2017 UNOH 200

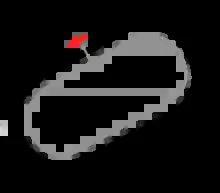
The layout of Bristol Motor Speedway, the venue where the race was held.

The Bristol Motor Speedway, formerly known as Bristol International Raceway and Bristol Raceway, is a NASCAR short track venue located in Bristol, Tennessee. Constructed in 1960, it held its first NASCAR race on July 30, 1961. Despite its short length, Bristol is among the most popular tracks on the NASCAR schedule because of its distinct features, which include extraordinarily steep banking, an all concrete surface, two pit roads, and stadium-like seating. It has also been named one of the loudest NASCAR tracks.